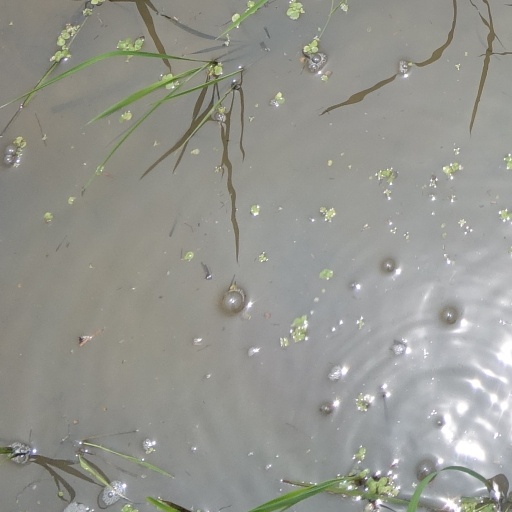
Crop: rice